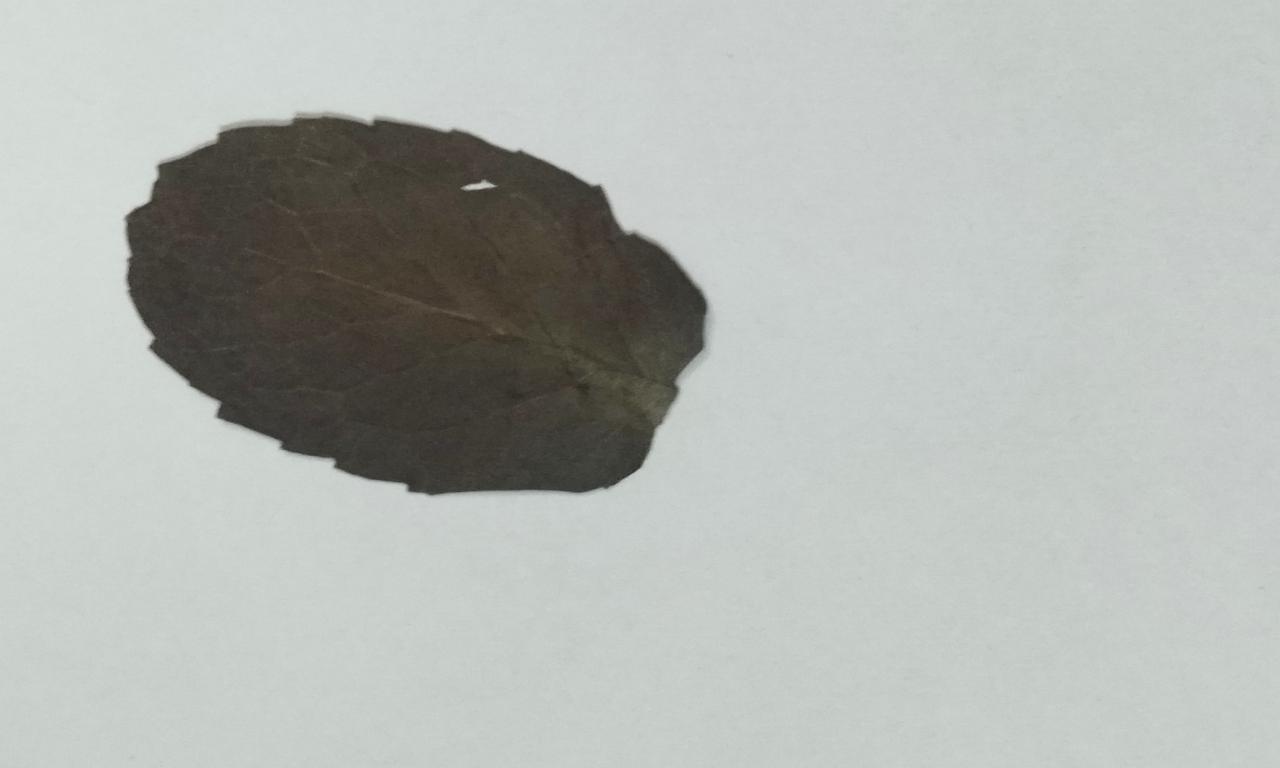
Label: Dried